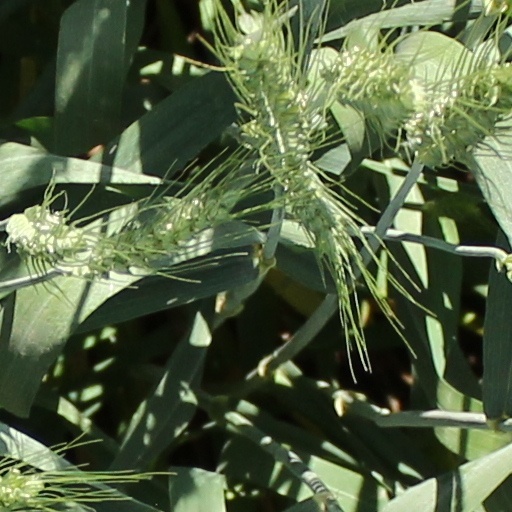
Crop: wheat